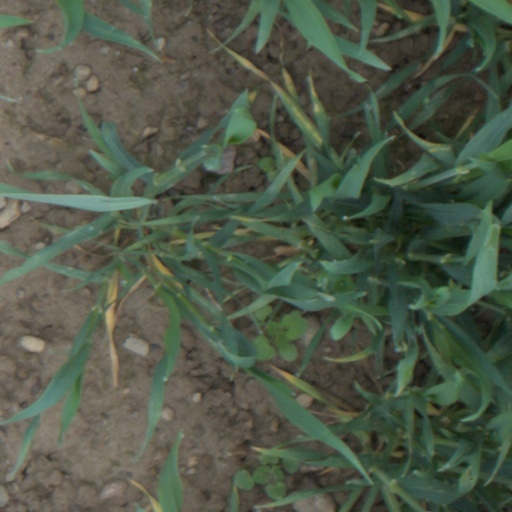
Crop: wheat